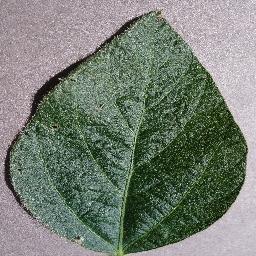
Label: Soybean___healthy